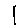
Label: 1